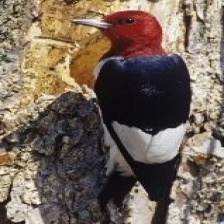
Species: RED HEADED WOODPECKER
Scientific name: MELANERPES ERYTHROCEPHALUS